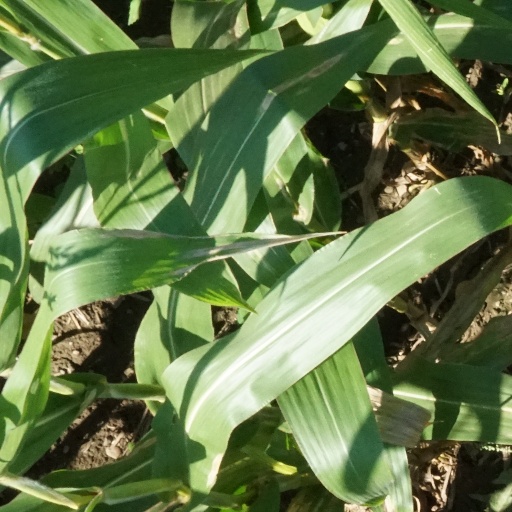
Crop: maize; corn